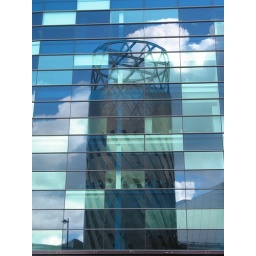
I love this image. The large twisted tower of the Lowry gallery reflected in the checkerboard windows of the office building opposite.